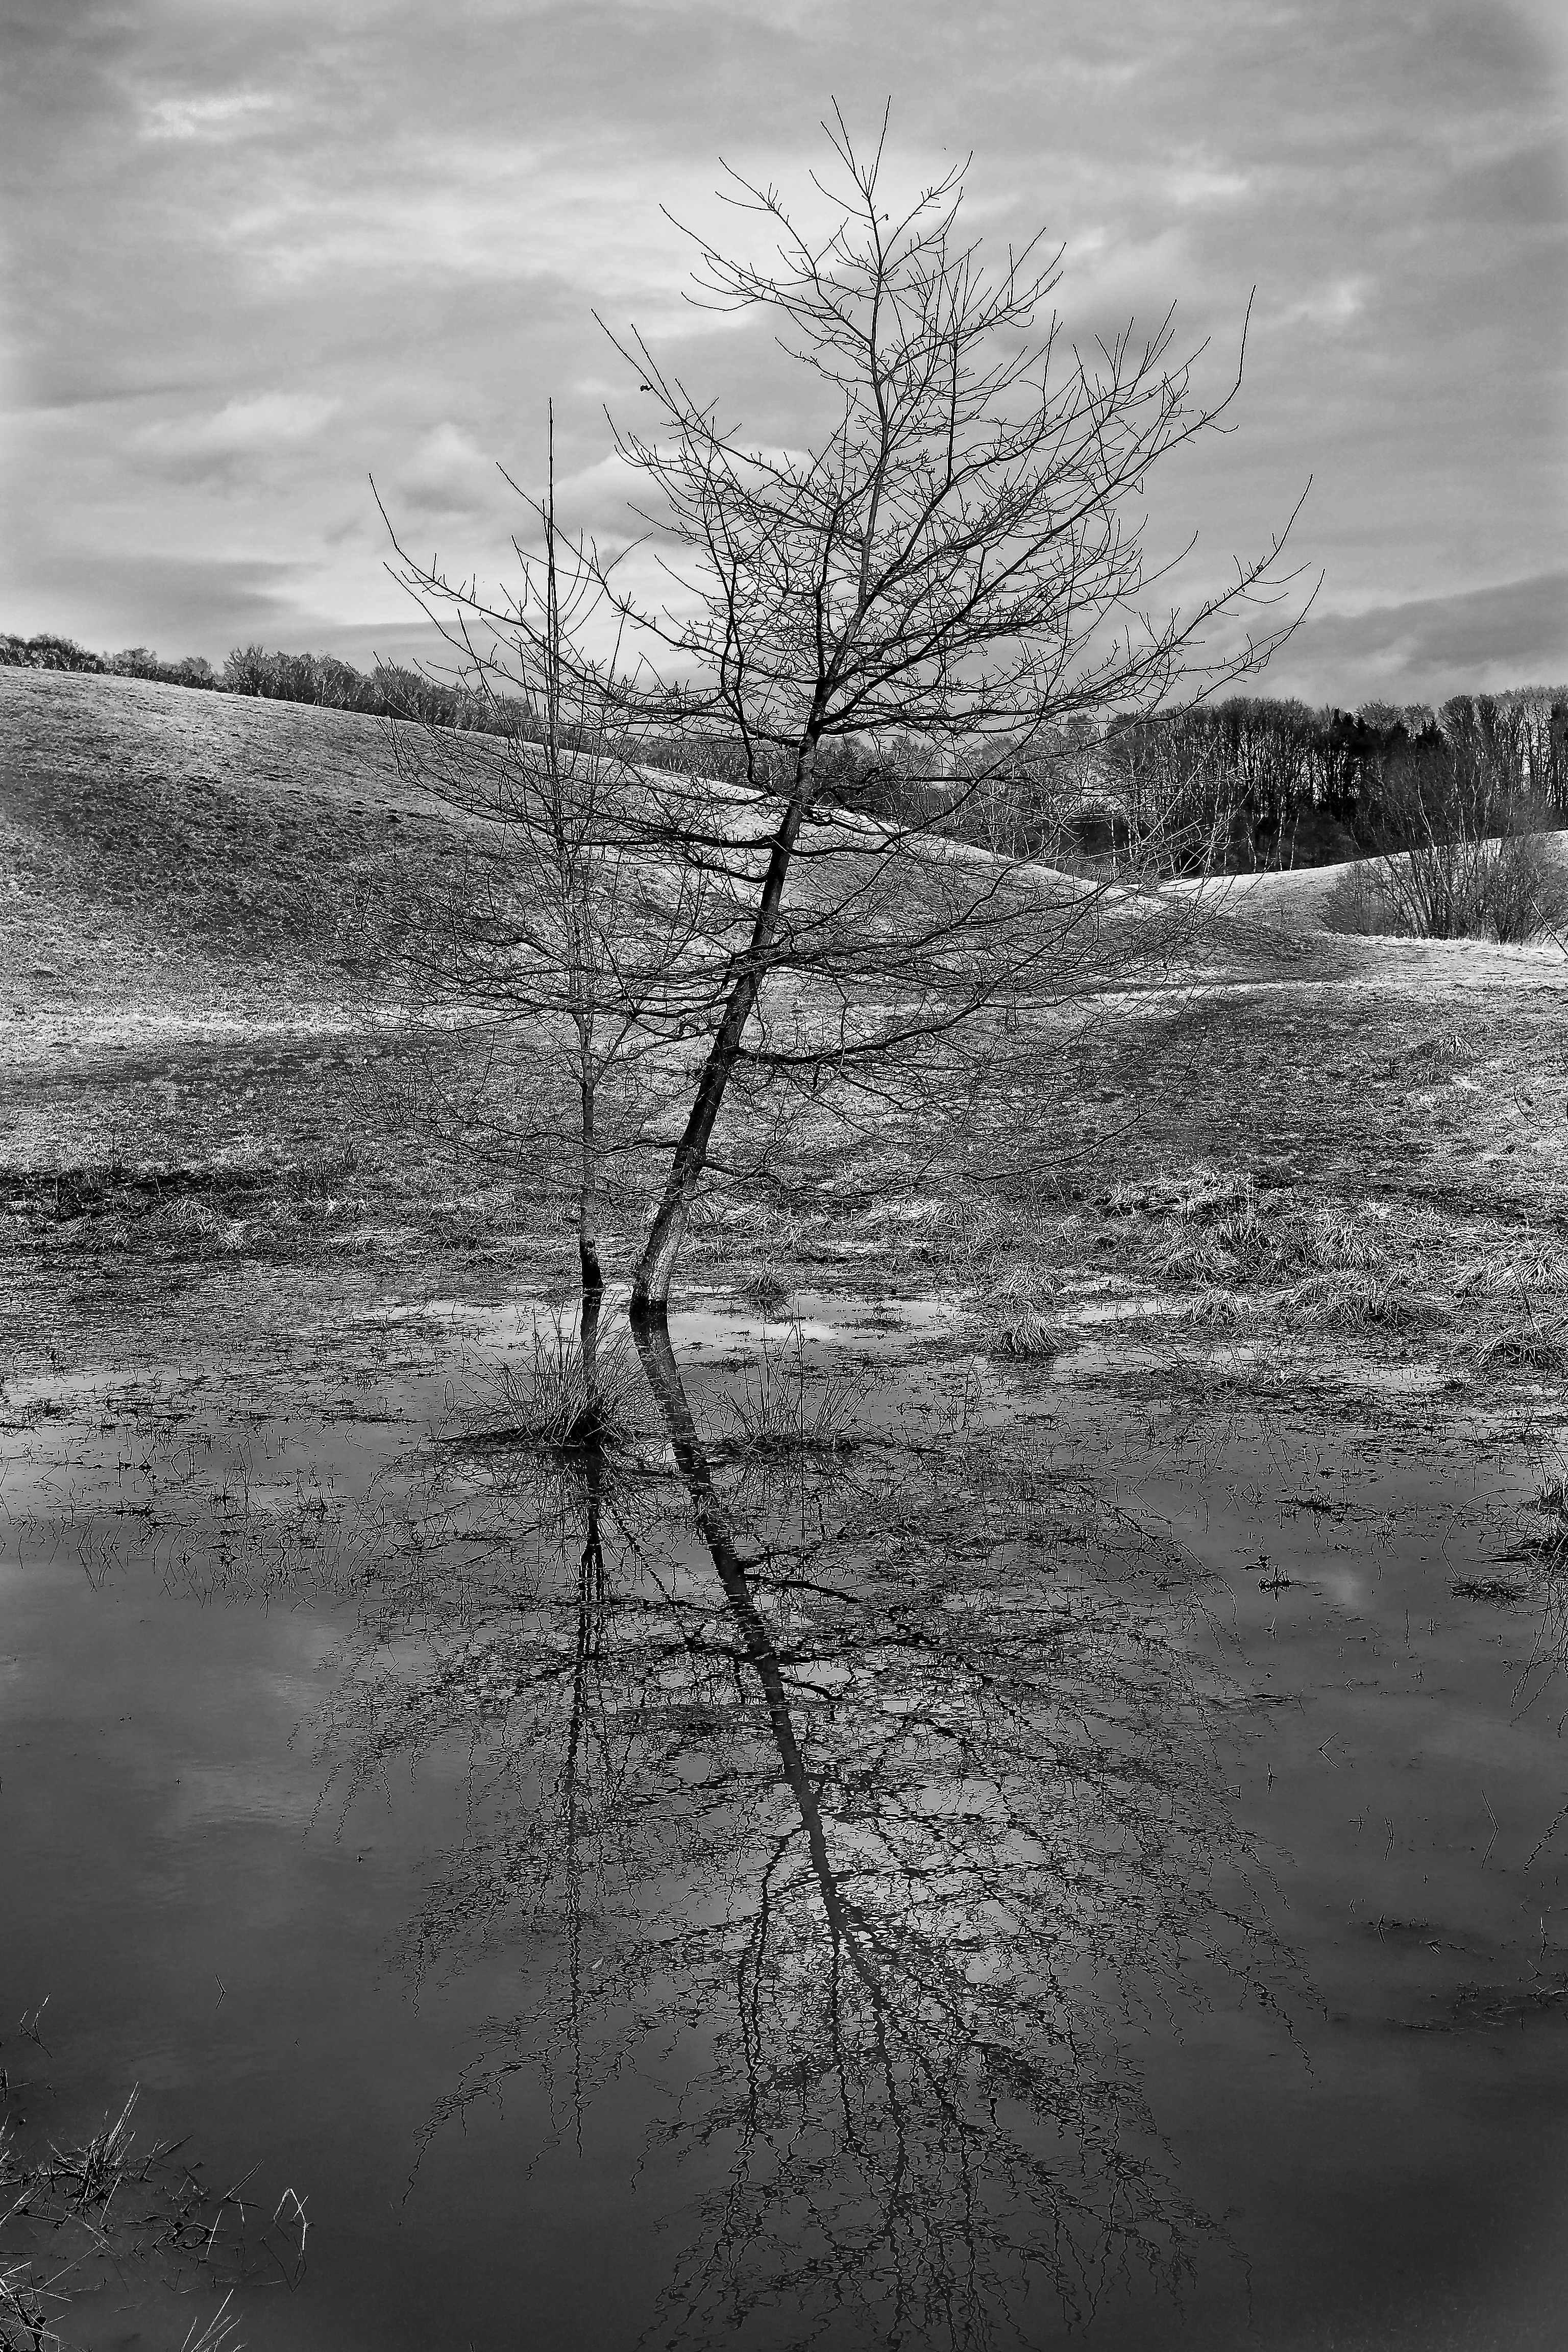
landscape, sea, tree, water, nature, branch, snow, cold, winter, cloud, black and white, plant, sky, mist, morning, wave, lake, wind, frost, dawn, atmosphere, alone, river, mystical, dark, pond, ice, reflection, autumn, weather, rest, monochrome, lonely, black white, aesthetic, clouds, loneliness, wetland, reflections, still, gloomy, habitat, mood, waters, wintry, moorland, mirroring, freezing, trist, lone tree, distant view, swampy, monochrome photography, natural environment, atmospheric phenomenon, woody plant